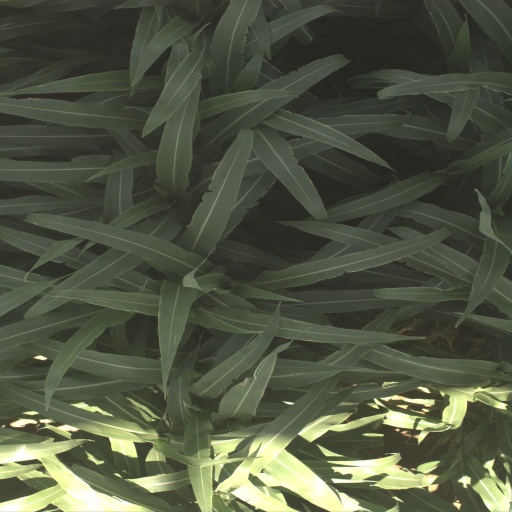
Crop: sorghum